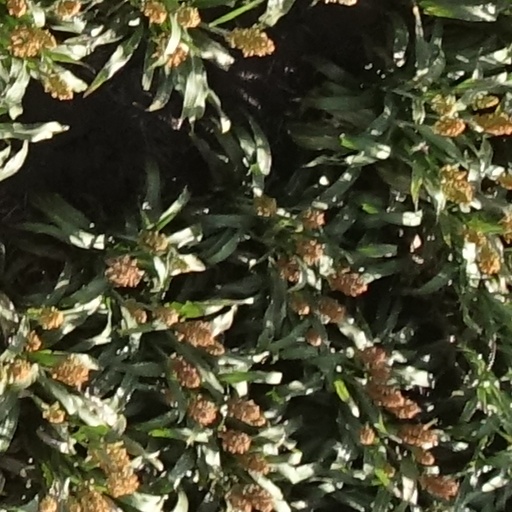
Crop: sorghum